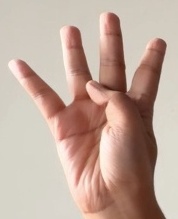
ASL sign: 4